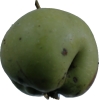
Label: Apple 12